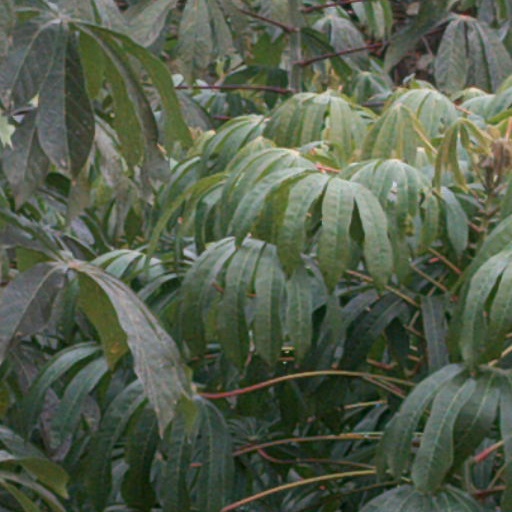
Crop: cassava